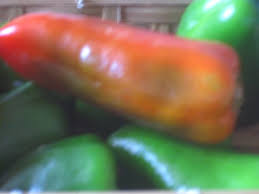
Waste category: biological